Lizete Iesmiņa-Mihelsone

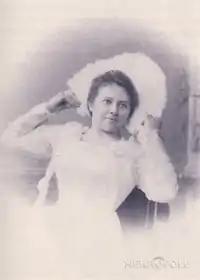
Lizete-Iesmina-Mihelsone

Lizete Iesmiņa-Mihelsone (23 September 1872 – 3 July 1934) was a Latvian actress and opera singer.